Kazka

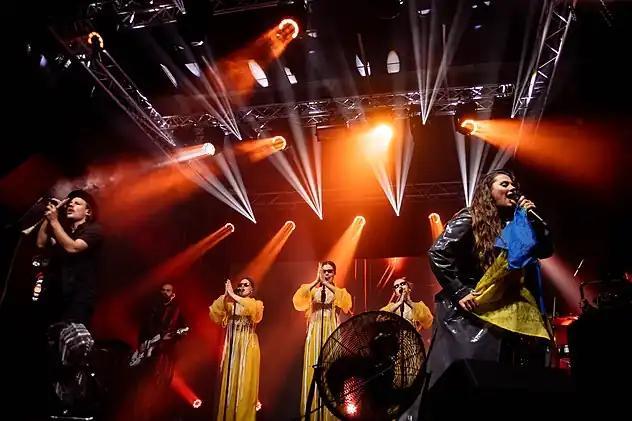
Kazka at the Ukrainian Song Project 2022 in Gdańsk, Poland

Kazka emerged on March 1, 2017, with their debut release "Sviata" ("Свята"), which immediately became a hit in Ukraine. Initially, the band consisted of vocalist Oleksandra Zaritska and multi-instrumentalist Nikita Budash (guitar, keyboard), who also works on arrangement and sound engineering. "Sviata" was also the band's debut video. Serhii Tkachenko directed the video, which is a minimalist work in red shades, featuring the band members and a number of ancient Slavic symbols (Dazhbog, the Star of the Virgin Lada, Zervan, Koliada, the Star of Herest, Bilobog and others).